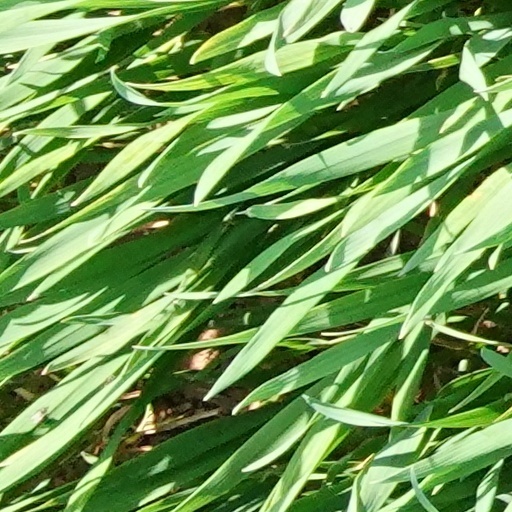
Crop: wheat